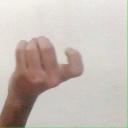
अक्षर: ज